Lorella Jones

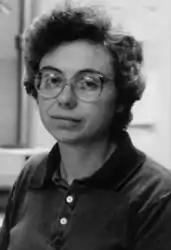

Lorella Margaret Jones (February 22, 1943 – February 9, 1995), was a professor of physics and director of the Computer-based Education Research Laboratory (CERL) at the University of Illinois at Urbana–Champaign. Jones was interested in the application of computers to physics education and championed the cause of women in physics. She wrote an essay entitled "Intellectual Contributions of Women in Physics" in "Women of Science: Righting the Record".